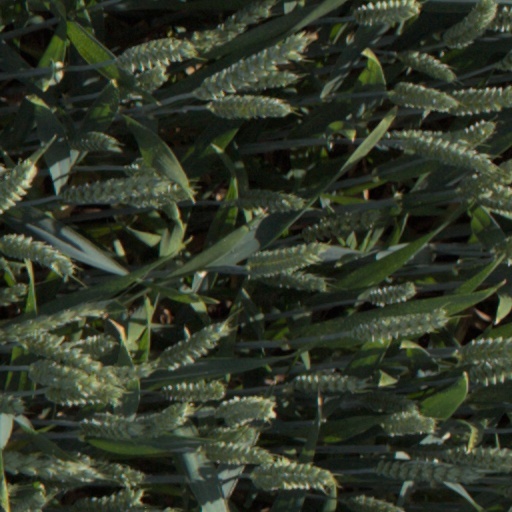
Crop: wheat